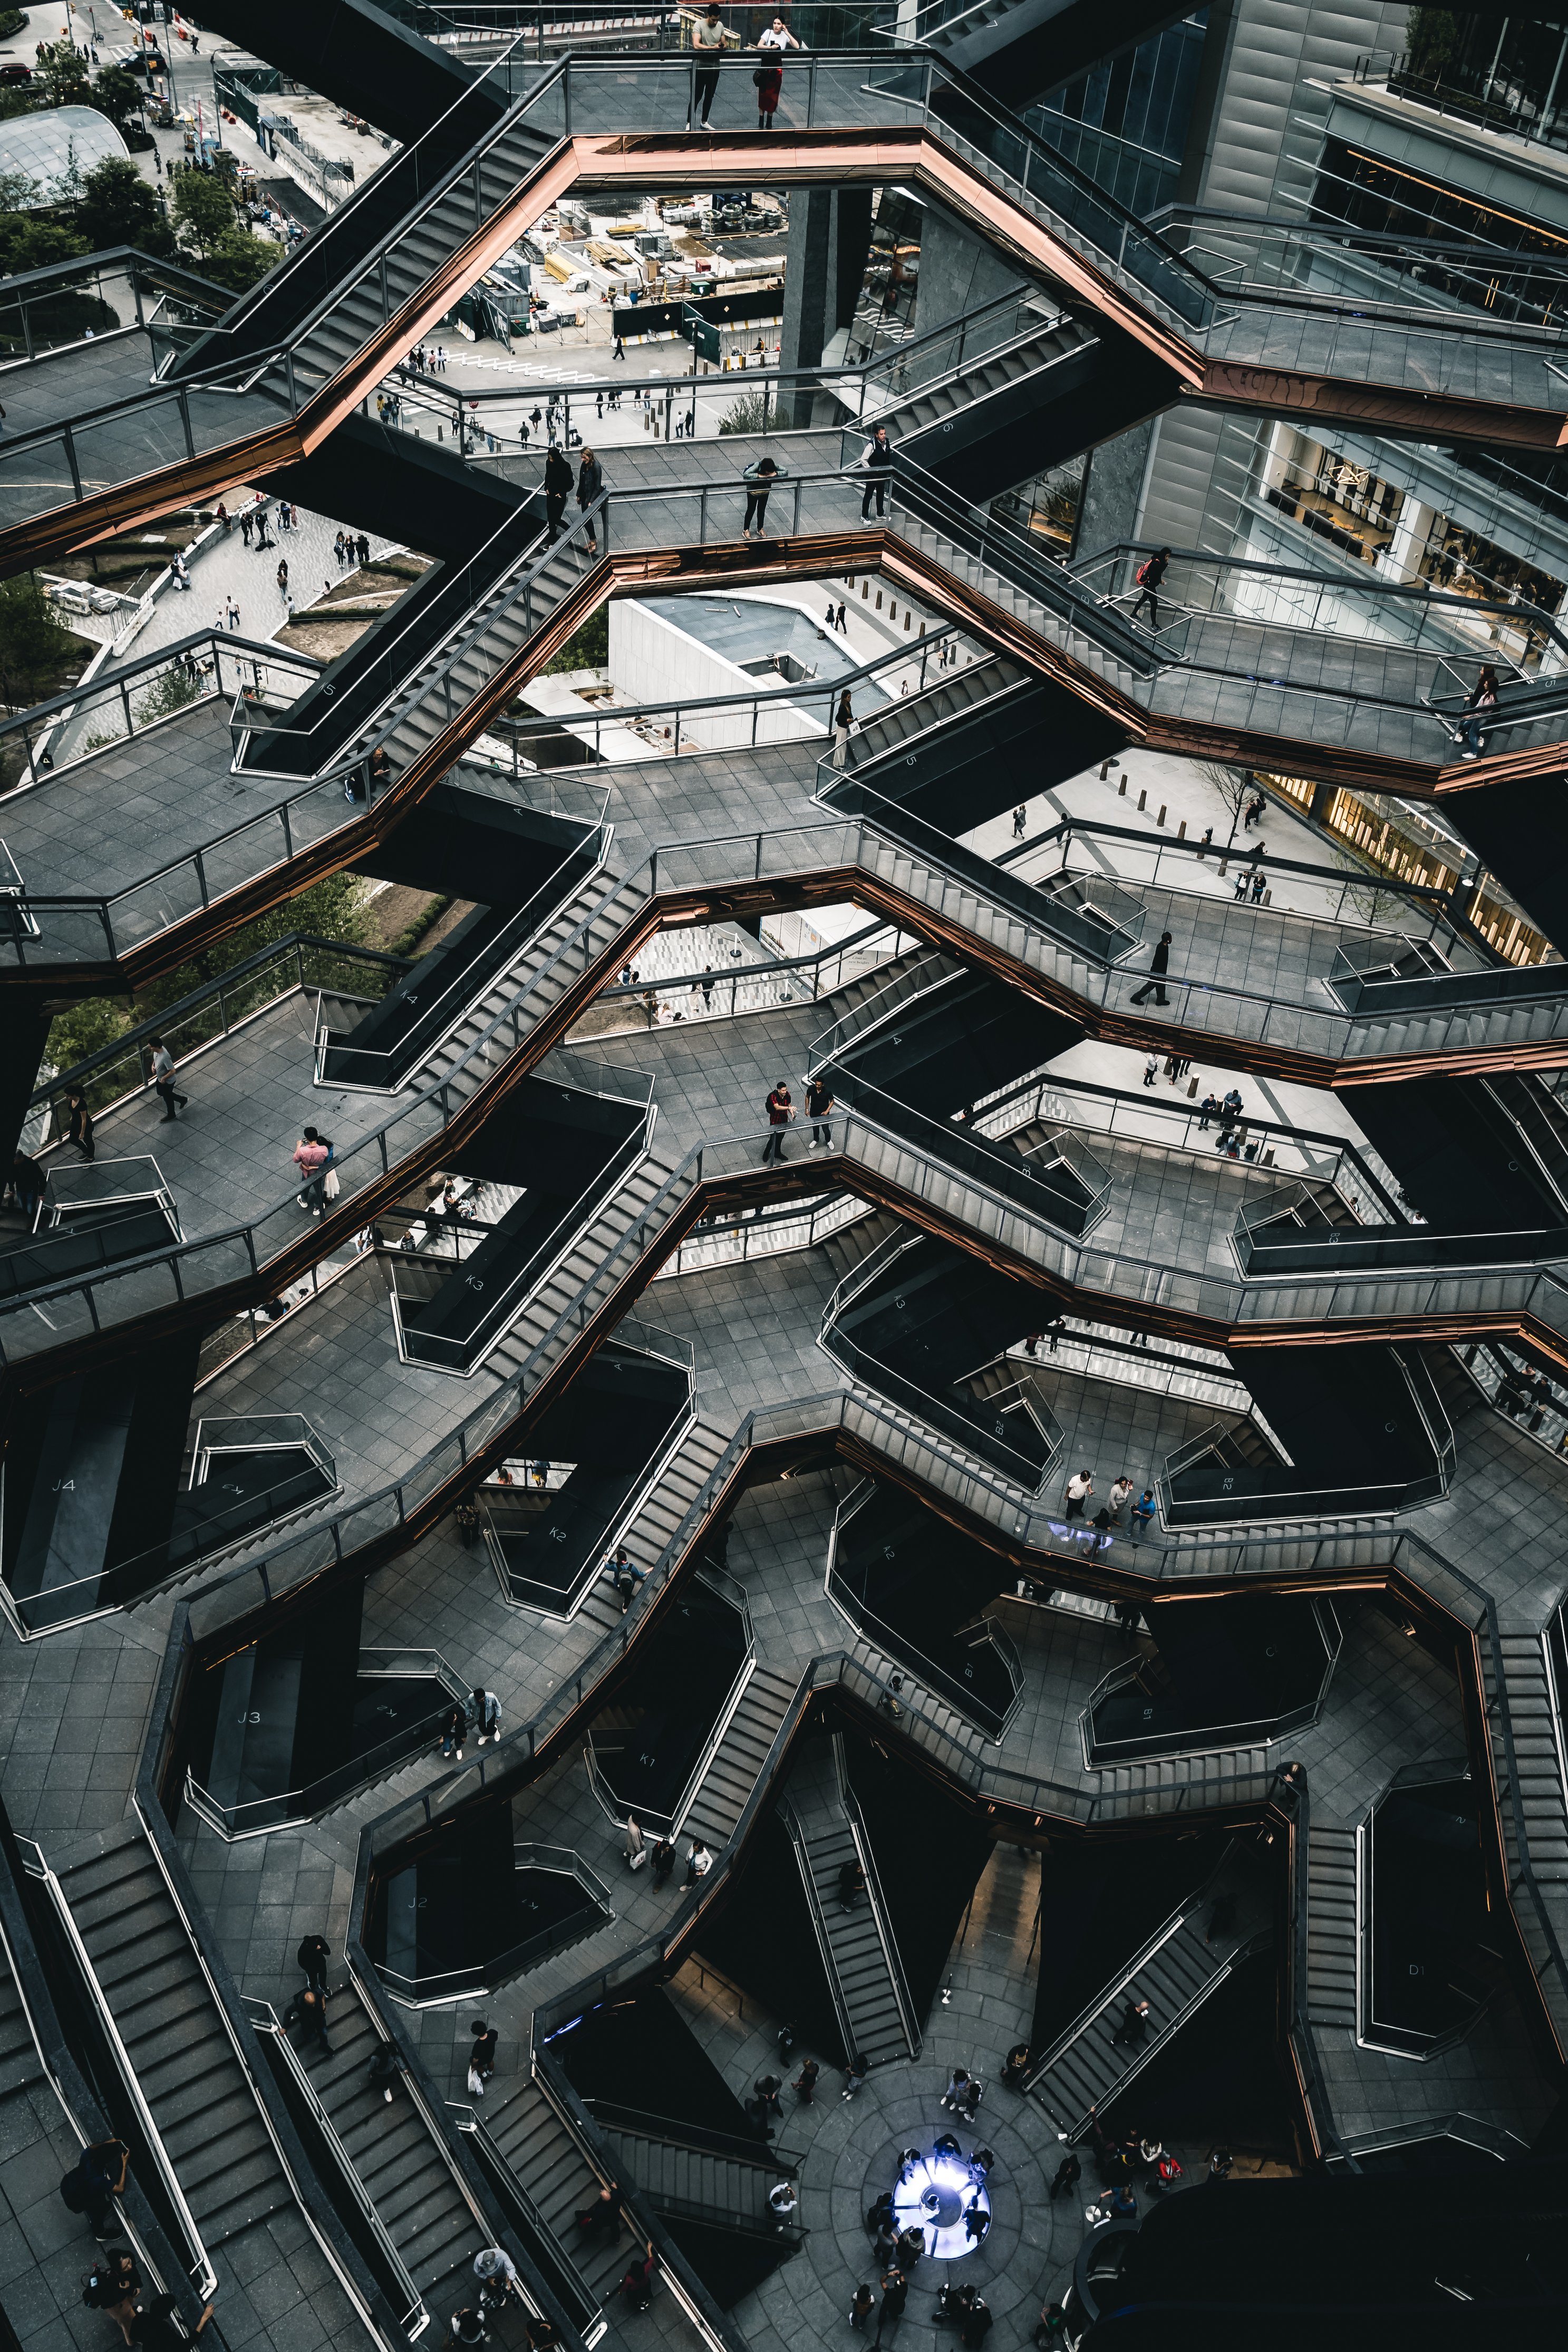
automotive tire, motor vehicle, urban design, building, font, automotive design, engineering, automotive wheel system, tower block, automotive exterior, metropolitan area, city, roof, symmetry, pattern, auto part, facade, landscape, metropolis, parking, metal, road, mixed use, track, condominium, commercial building, steel, beam, art, grille, road surface, industry, apartment, intersection, parking lot, illustration, street, daylighting, monochrome, suburb, cityscape, asphalt, headquarters, bird's eye view, aerial photography, transport, pipe